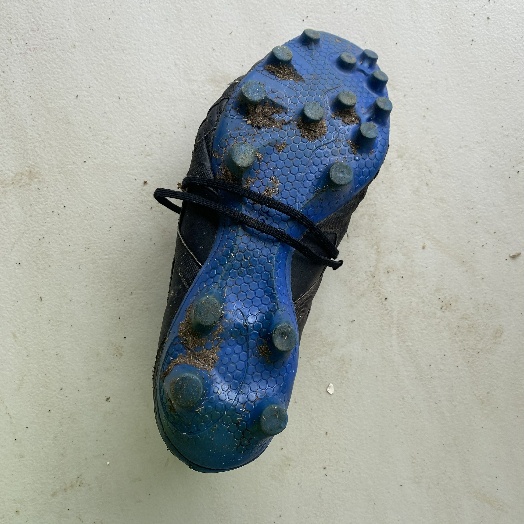
Label: Textile Trash